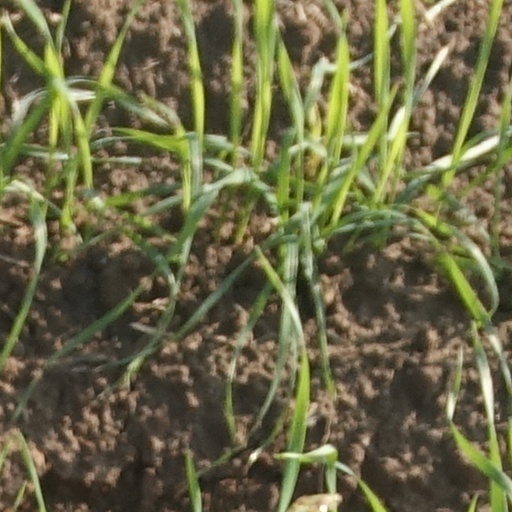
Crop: wheat